Garganey

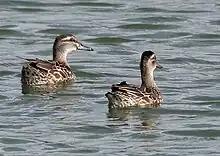
Females

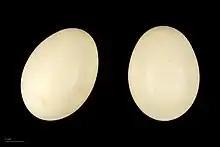
"Spatula querquedula" - MHNT

The adult male is unmistakable, with its brown head and breast with a broad white crescent over the eye. The rest of the plumage is grey, with loose grey scapular feathers. It has a grey bill and legs. In flight, it shows a pale blue speculum with a white border. When swimming it will show prominent white edges on its tertials. His crown (anatomy) is dark and his face is reddish brown.